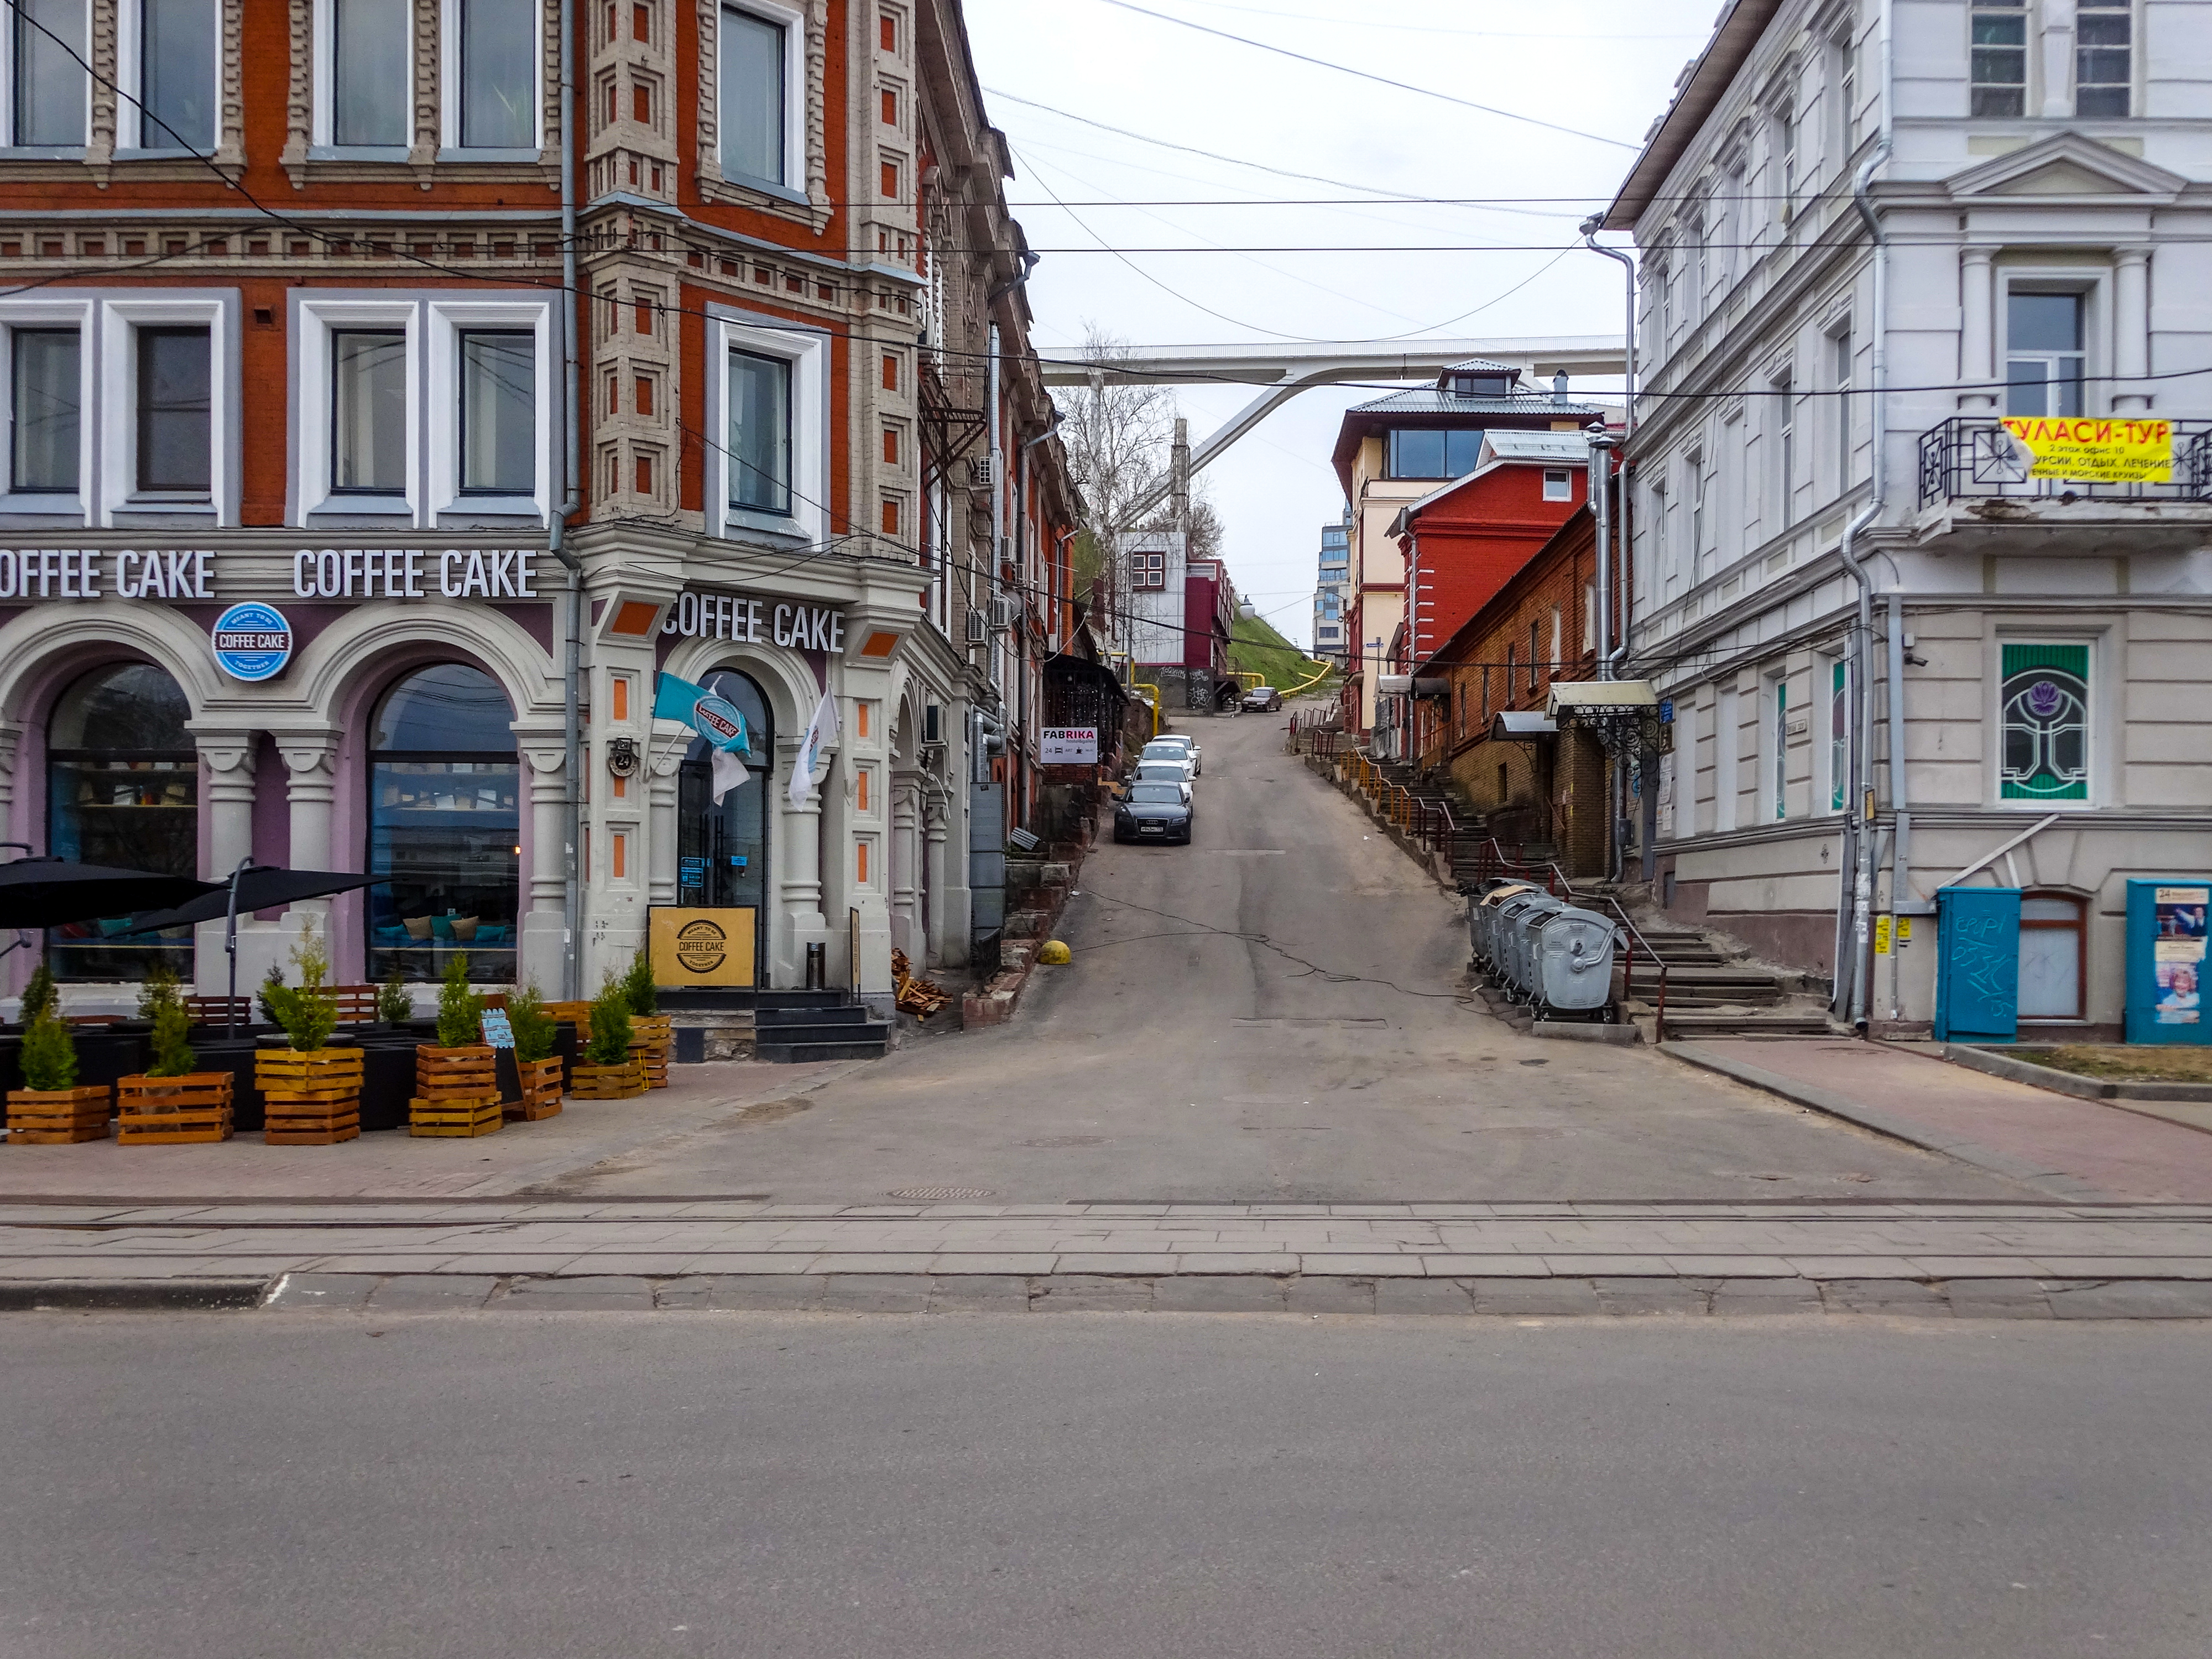
nizhny novgorod, street, cars, rails, wires, houses, rozhdestvenskaya street, bridge, road, window, town, neighbourhood, infrastructure, road surface, residential area, building, asphalt, mixed use, urban area, thoroughfare, sidewalk, downtown, suburb, urban design, human settlement, flowerpot, lane, cobblestone, overhead power line, driveway, apartment, electrical supply, family car, alley, curb, intersection, city car